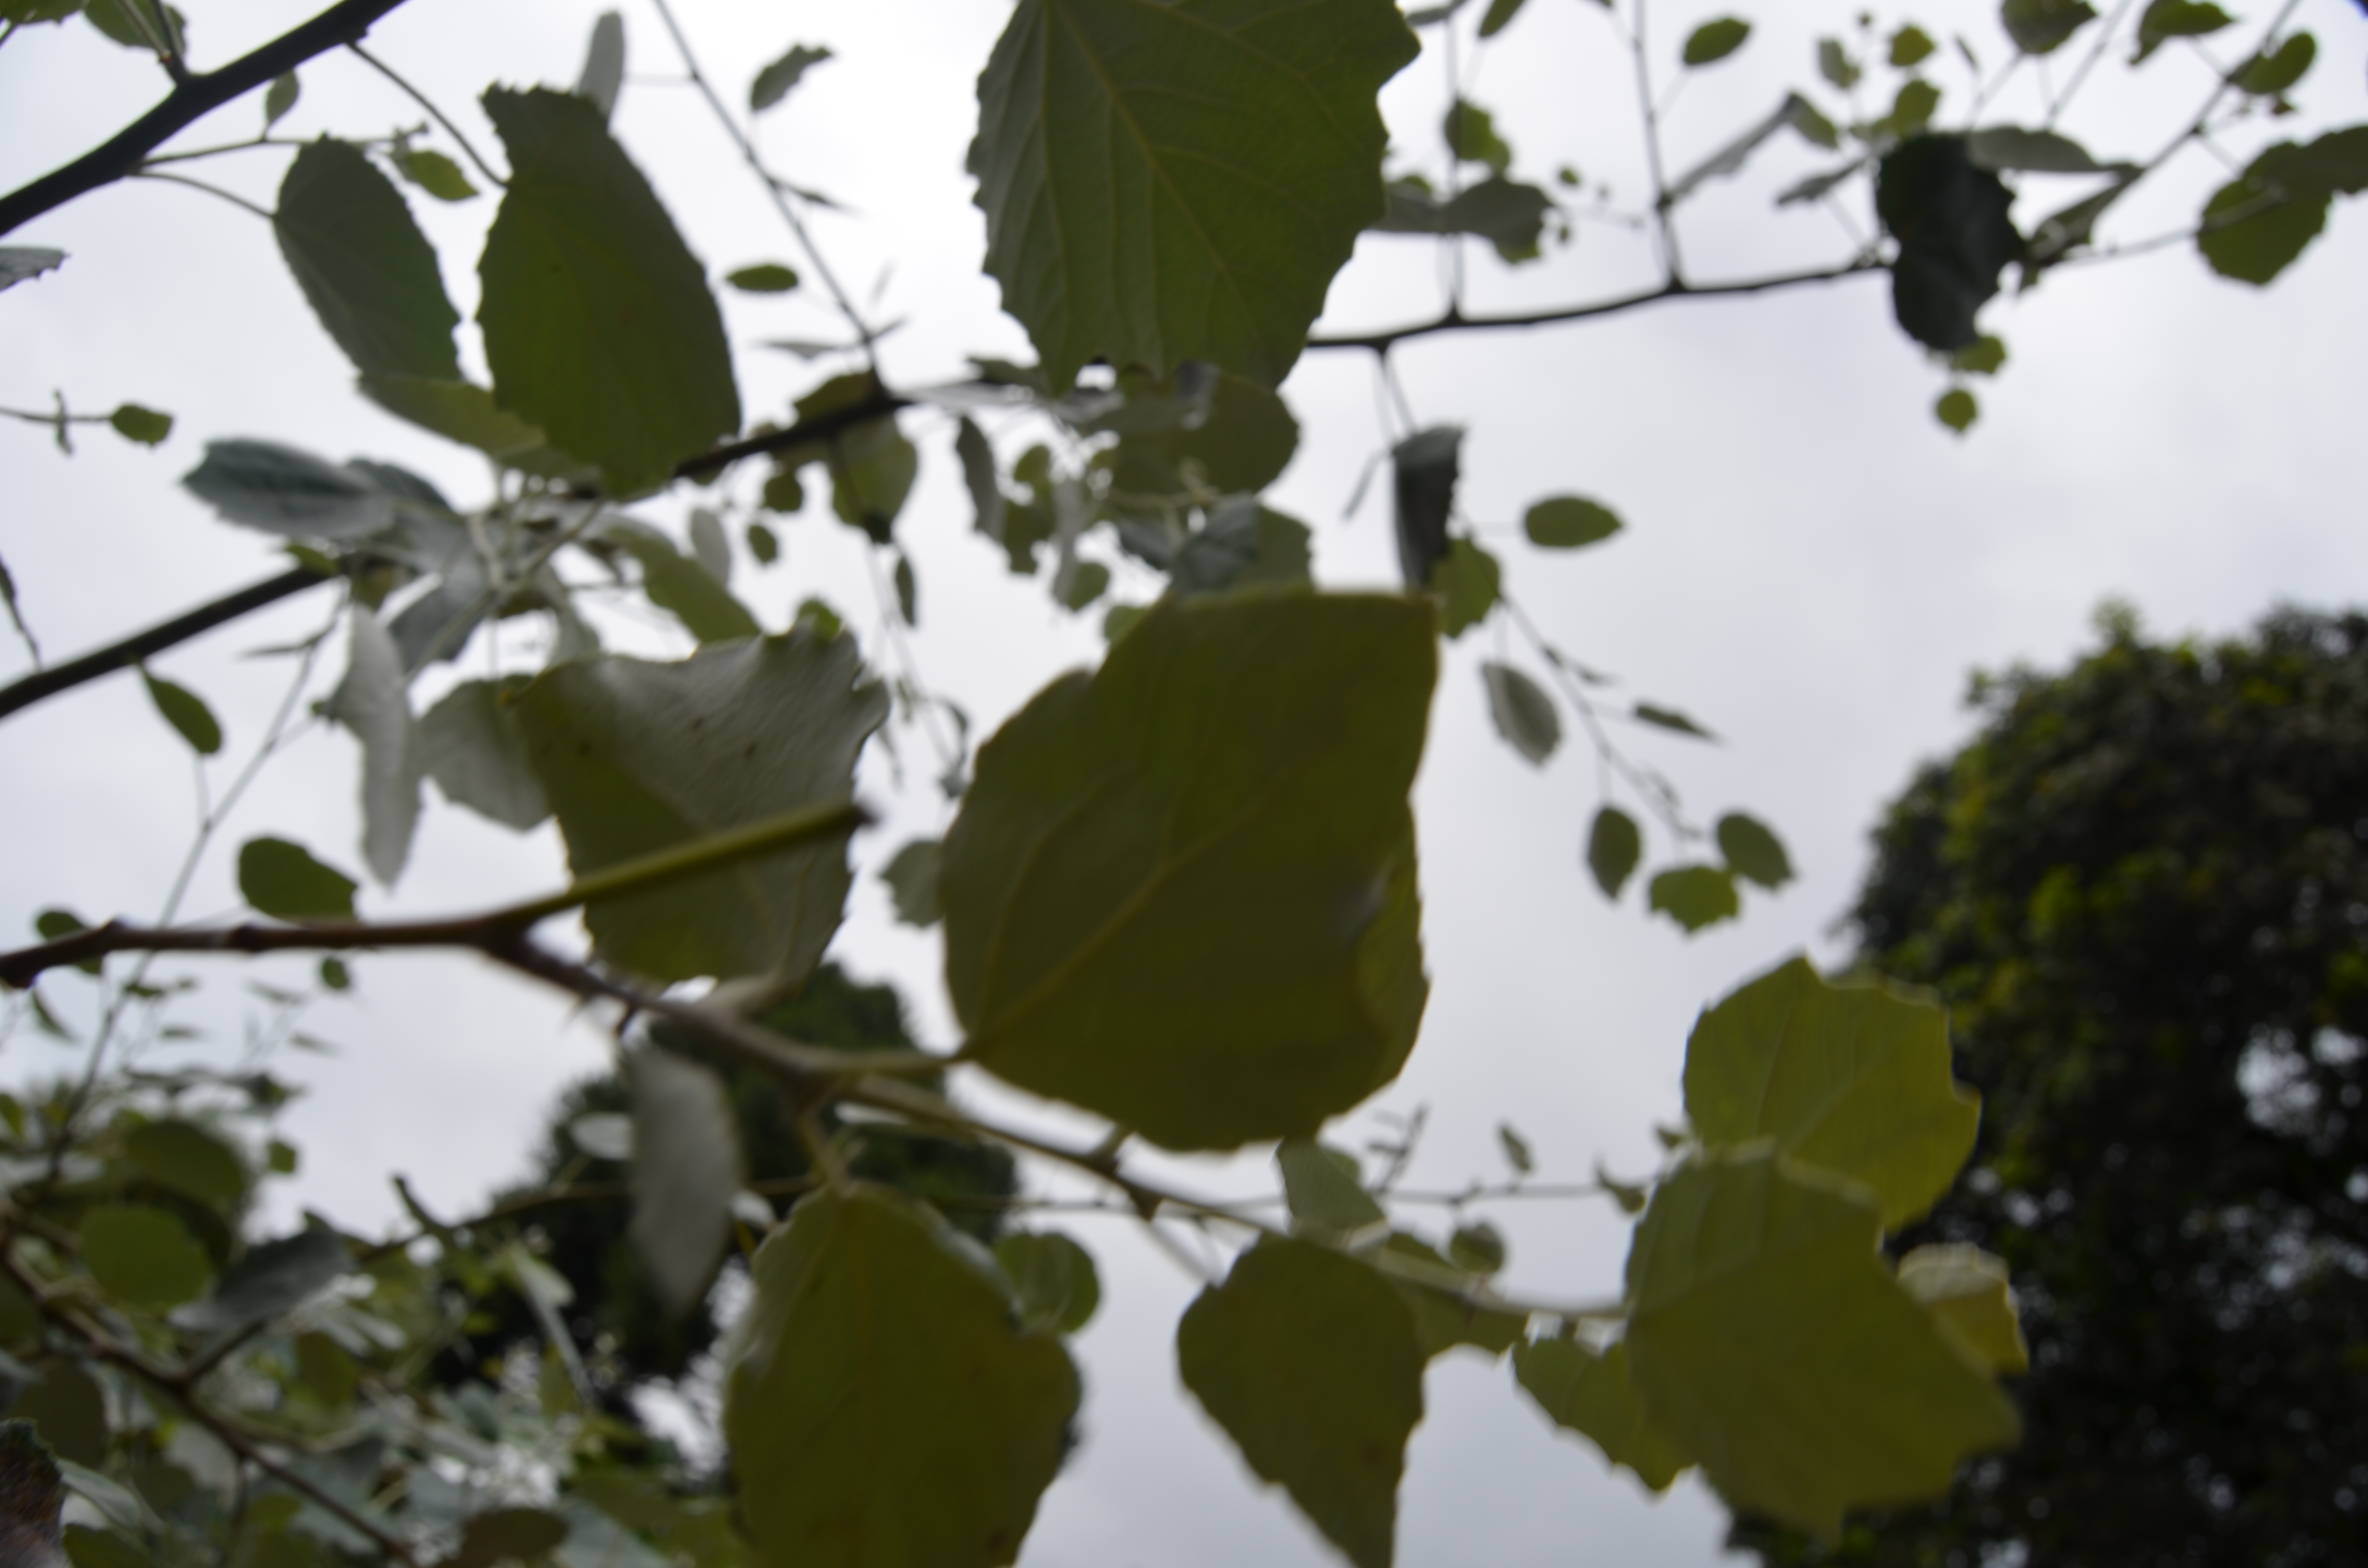
natural, leaf, green, tree, branch, plant, water, botany, woody plant, reflection, flower, twig, sunlight, adaptation, shadow, plant stem, Canoe birch, forest